History of the steam engine

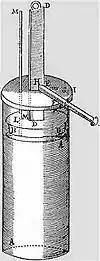
Denis Papin's design for a piston-and-cylinder engine, 1680.

Denis Papin became interested in using a vacuum to generate motive power while working with Christiaan Huygens and Gottfried Leibniz in Paris in 1663. Papin worked for Robert Boyle from 1676 to 1679, publishing an account of his work in "Continuation of New Experiments" (1680) and gave a presentation to Royal Society in 1689. From 1690 on Papin began experimenting with a piston to produce power with steam, building model steam engines. He experimented with atmospheric and pressure steam engines, publishing his results in 1707.